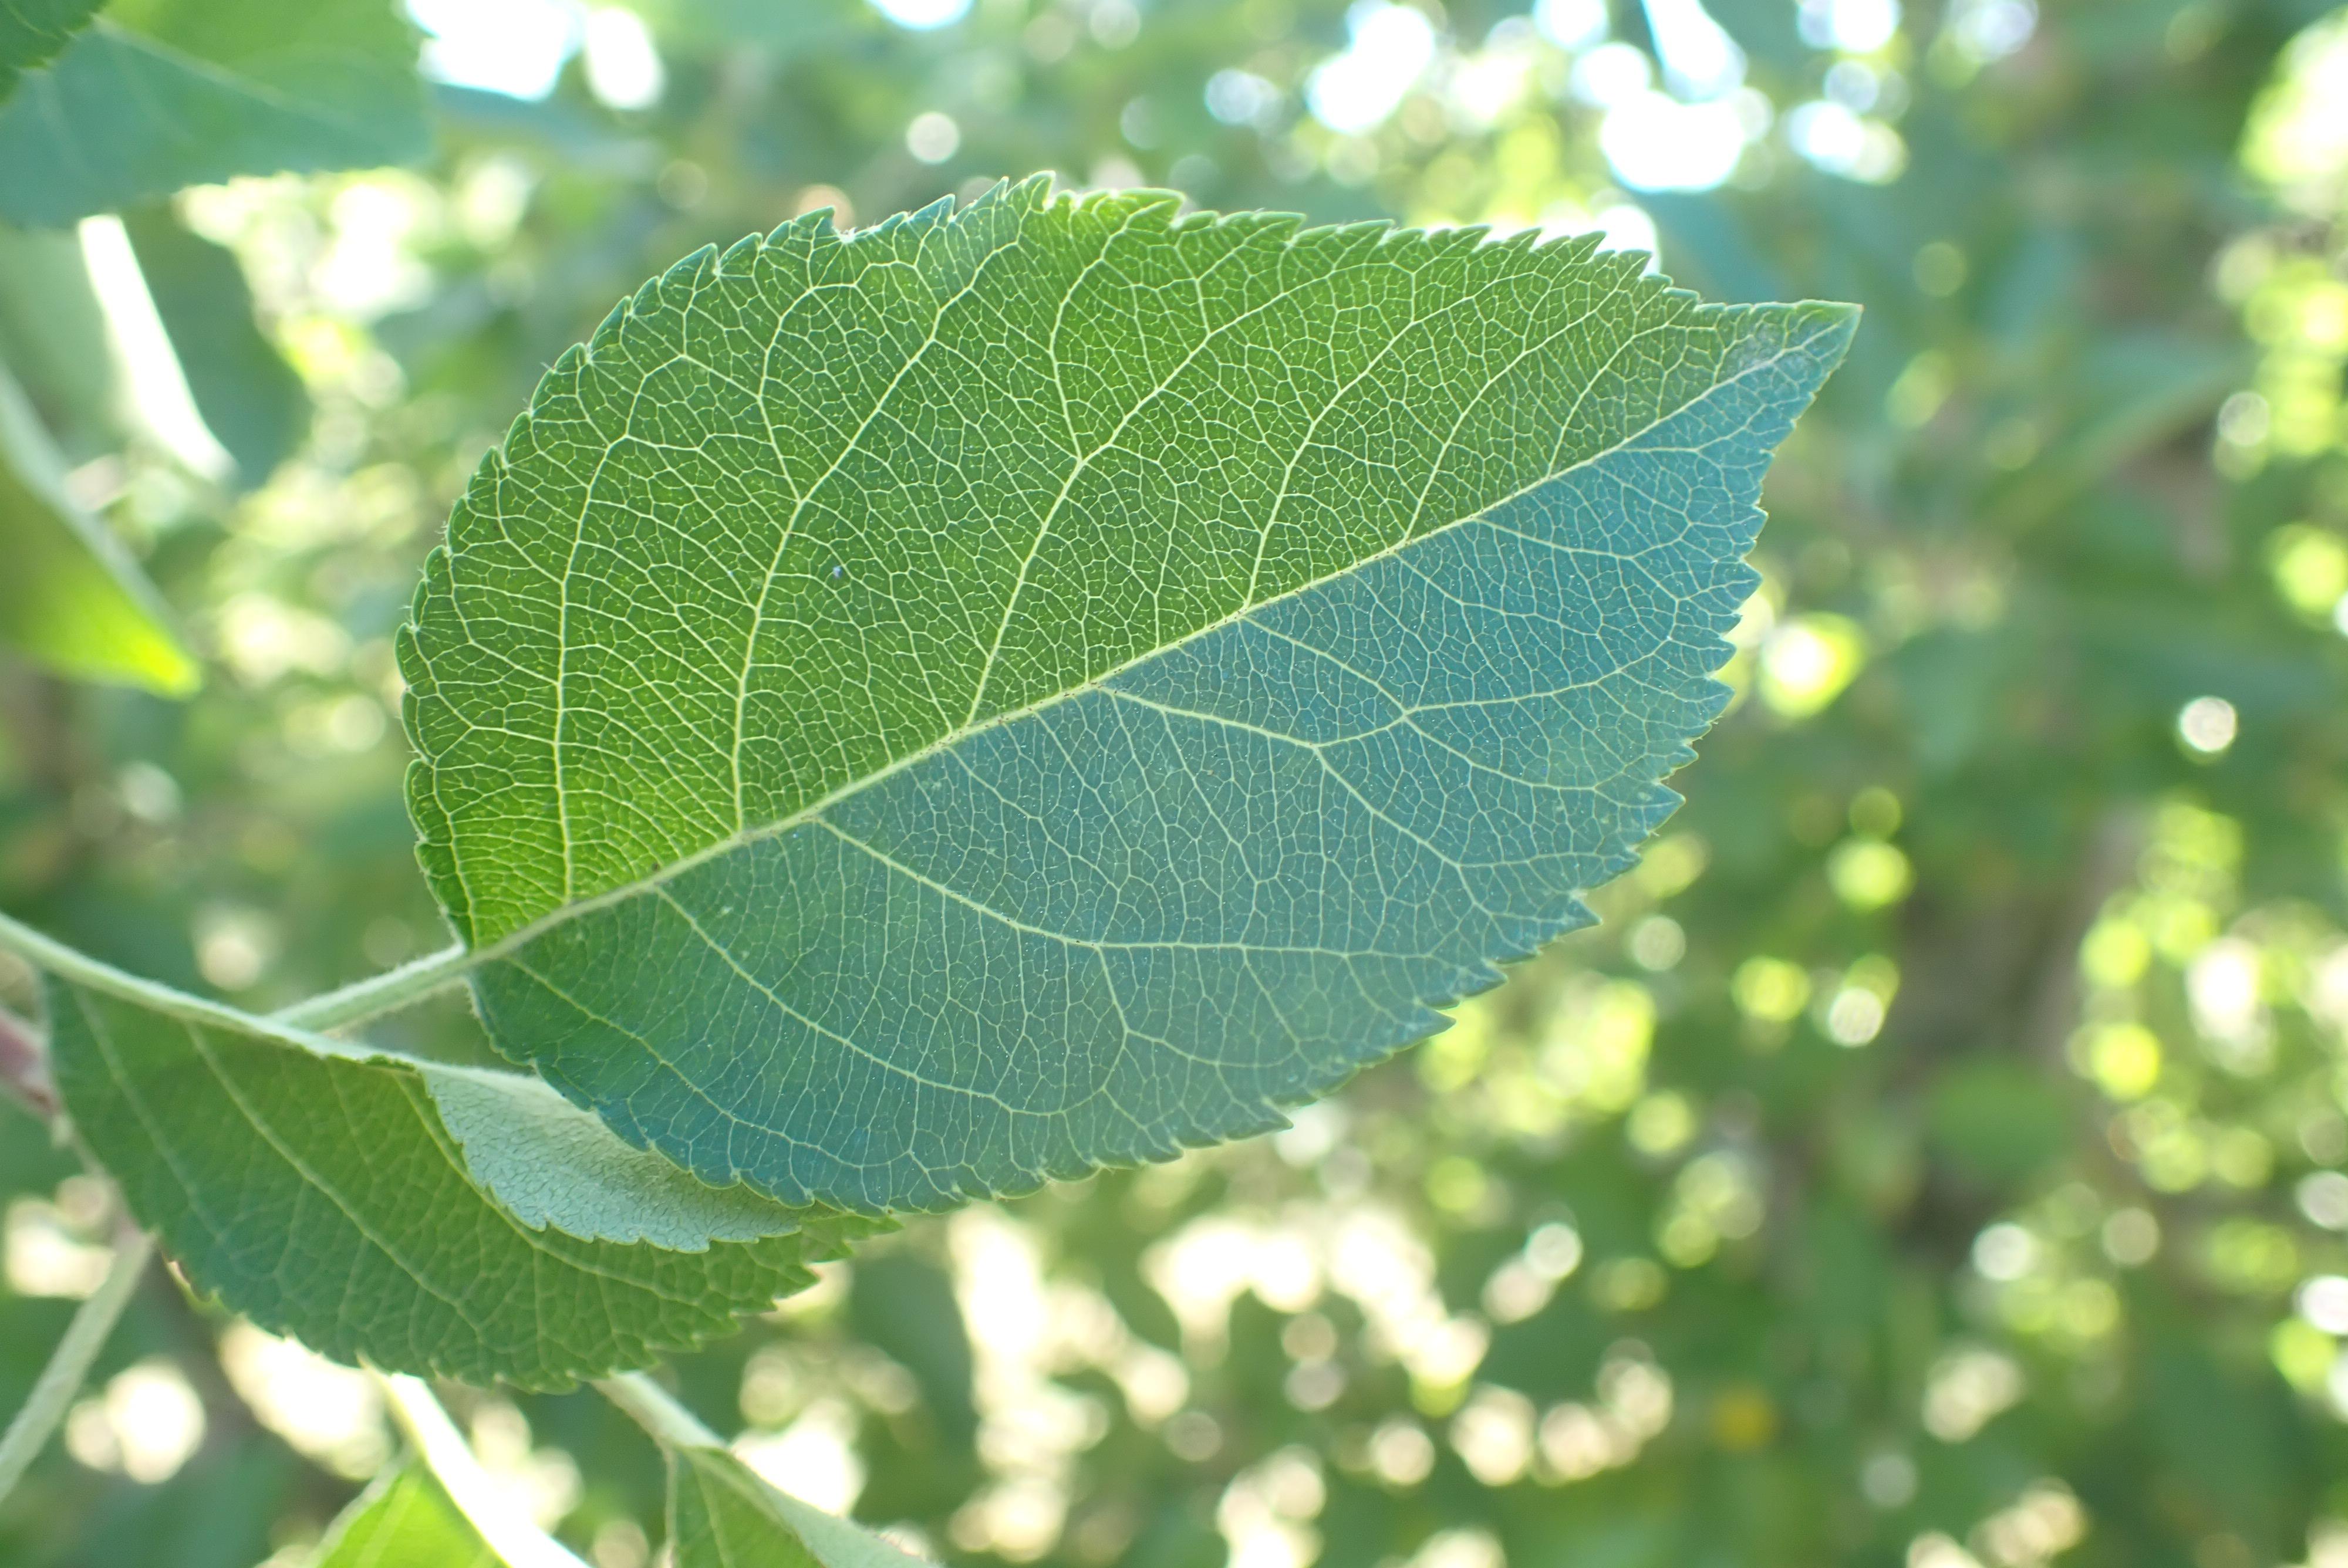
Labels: healthy